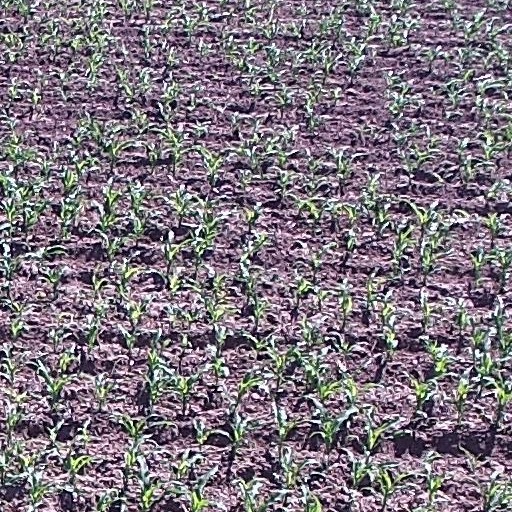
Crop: maize; corn